Langeland Municipality

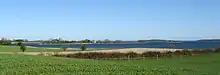
Lindelse Nor

Lindelse Nor is a narrow bay located approximately 5 km south of Rudkøbing. The bay contains flooded sites from the stone Stone and Iron Ages. Information signs has been placed along an underwater trail, allowing divers to experience these sites and the underwater landscape.